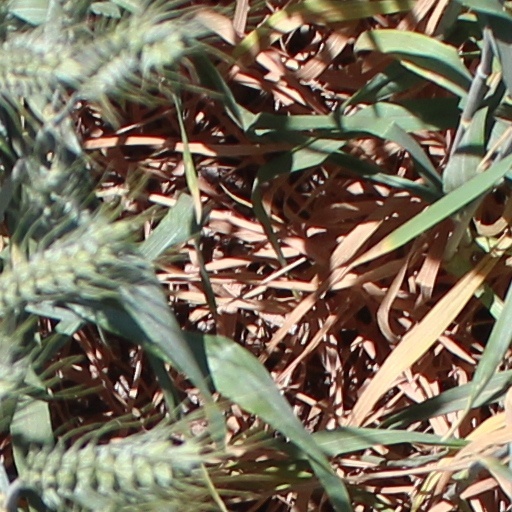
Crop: wheat